James Pattinson

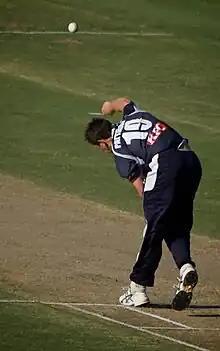
Pattinson bowling at the WACA against Western Australia

James Lee Pattinson (born 3 May 1990) is an Australian cricketer. Pattinson is considered an aggressive fast bowler. After making his Test cricket debut in late 2011, he played Test and limited overs cricket for the Australia national cricket team, although his appearances were limited due to back injuries.